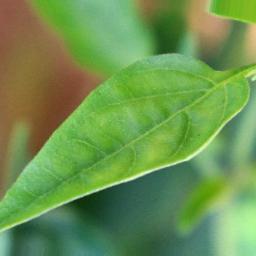
Label: healthy